2002 in Afghanistan

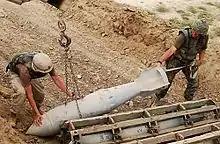
Canadian Army soldiers dispose of a Soviet bomb found near Kandahar Airport in 2002.

May 2002: Combined Joint Task Force 180 becomes the most senior U.S. military headquarters in the country.